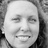
Emotion: happy